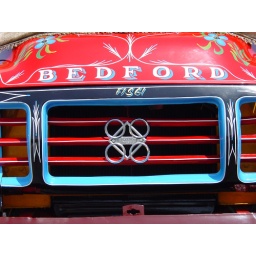
A beautifully kept &amp;amp; painted Bedford pick-up truck parked on a street near the main church in Mellieha, Malta